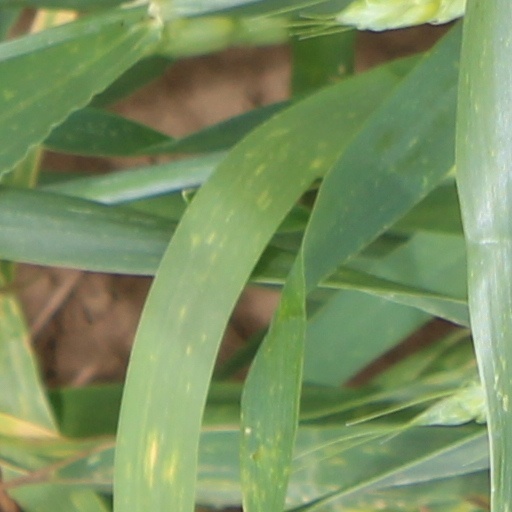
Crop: wheat